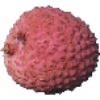
Label: Lychee 1